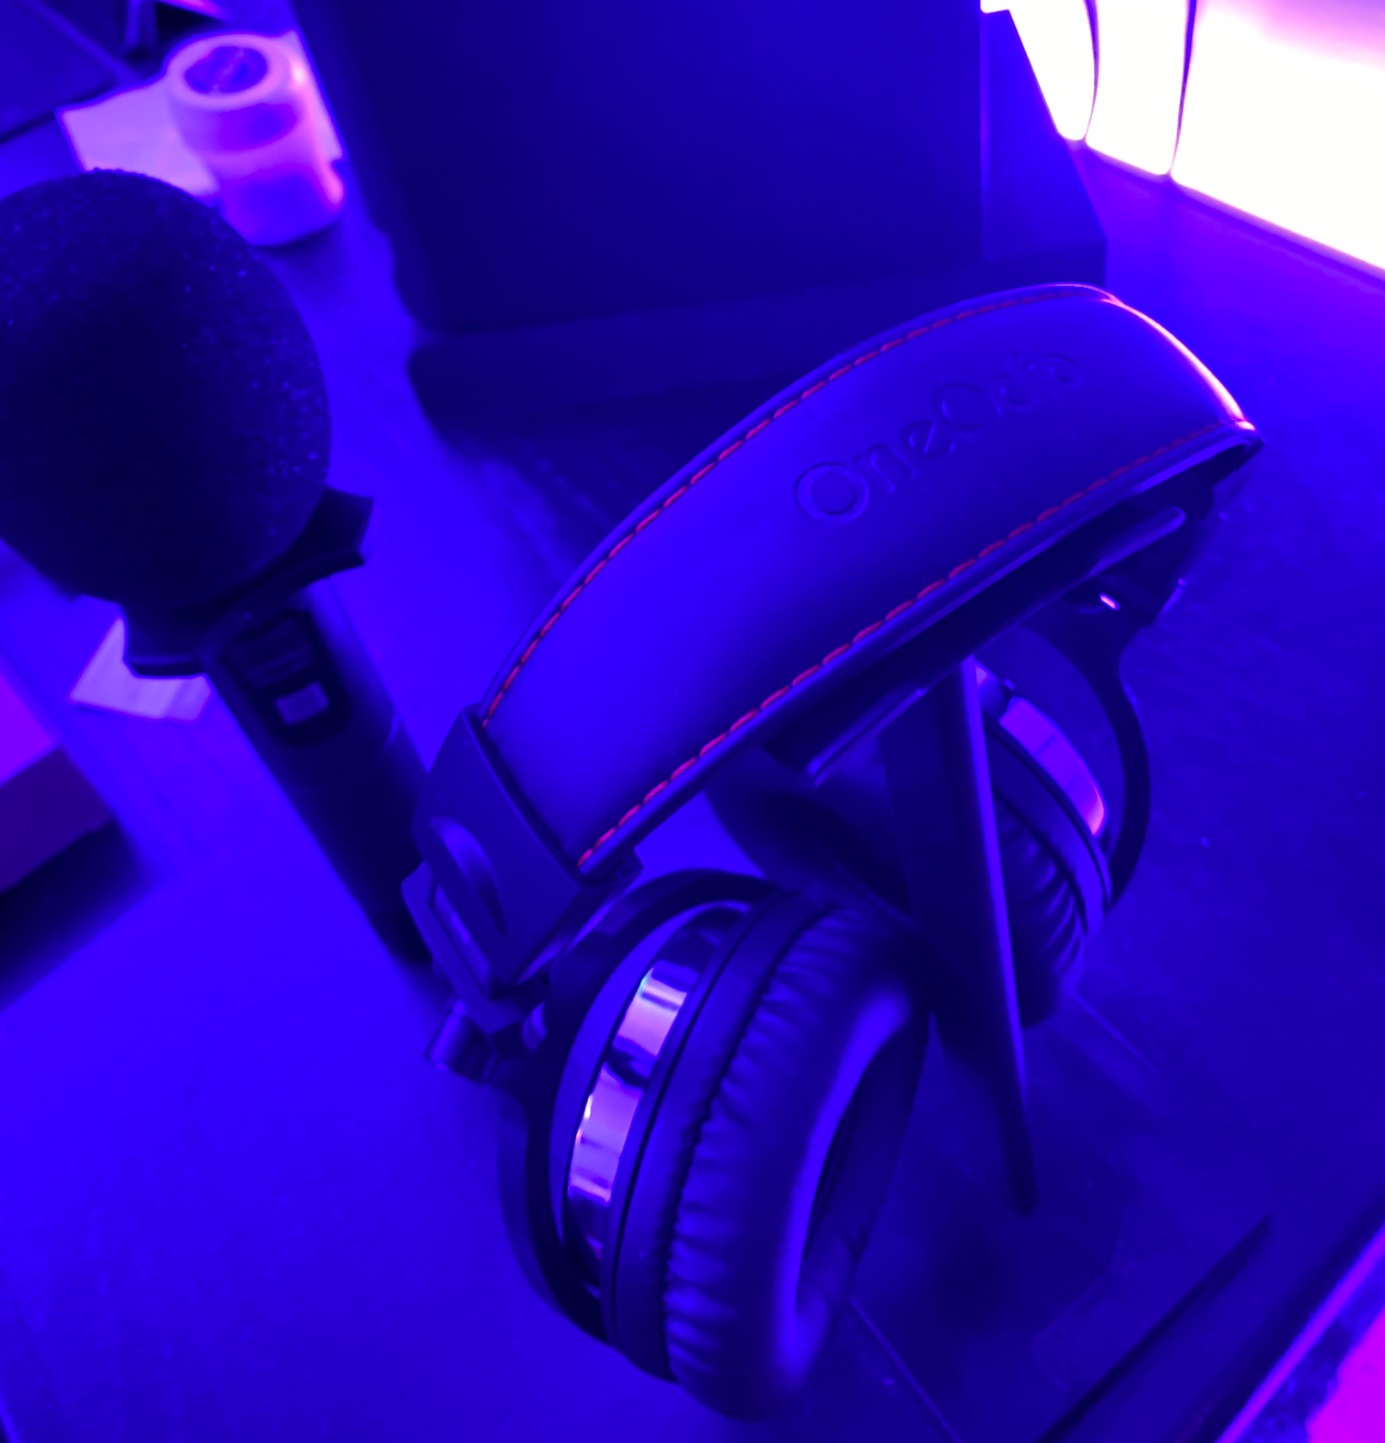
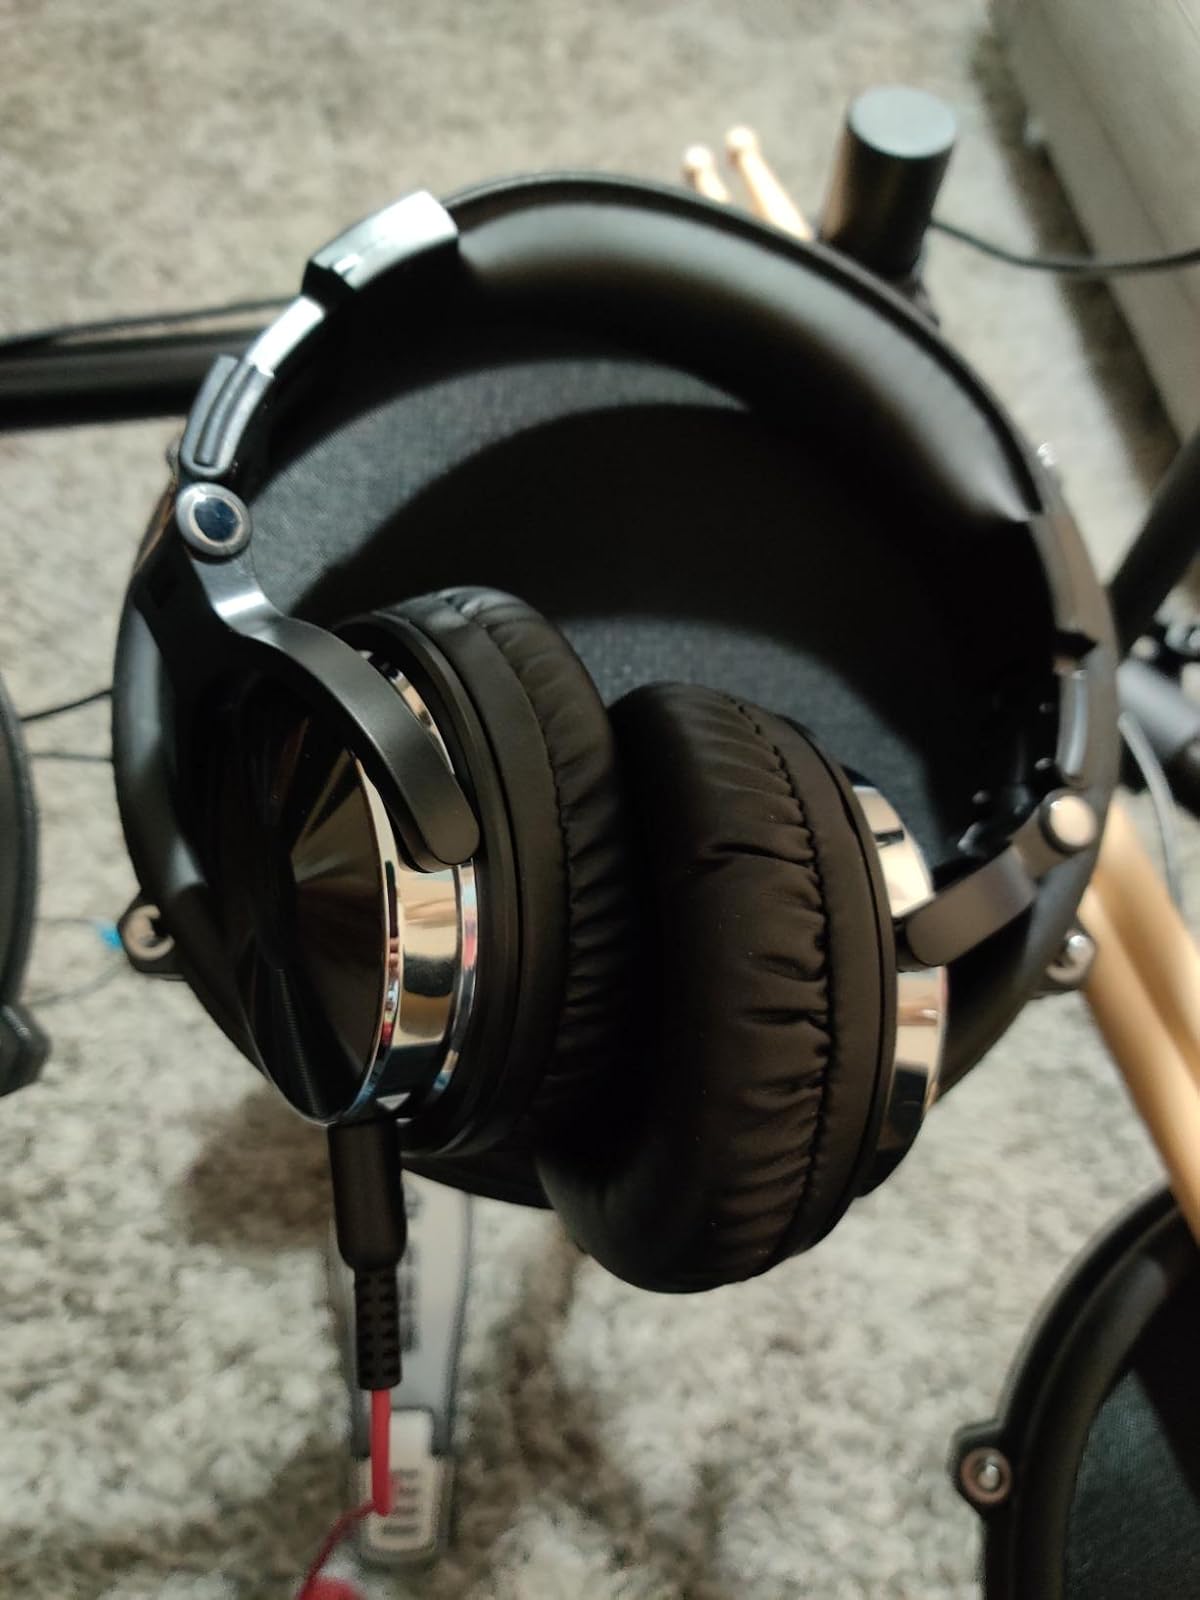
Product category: headphones
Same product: yes